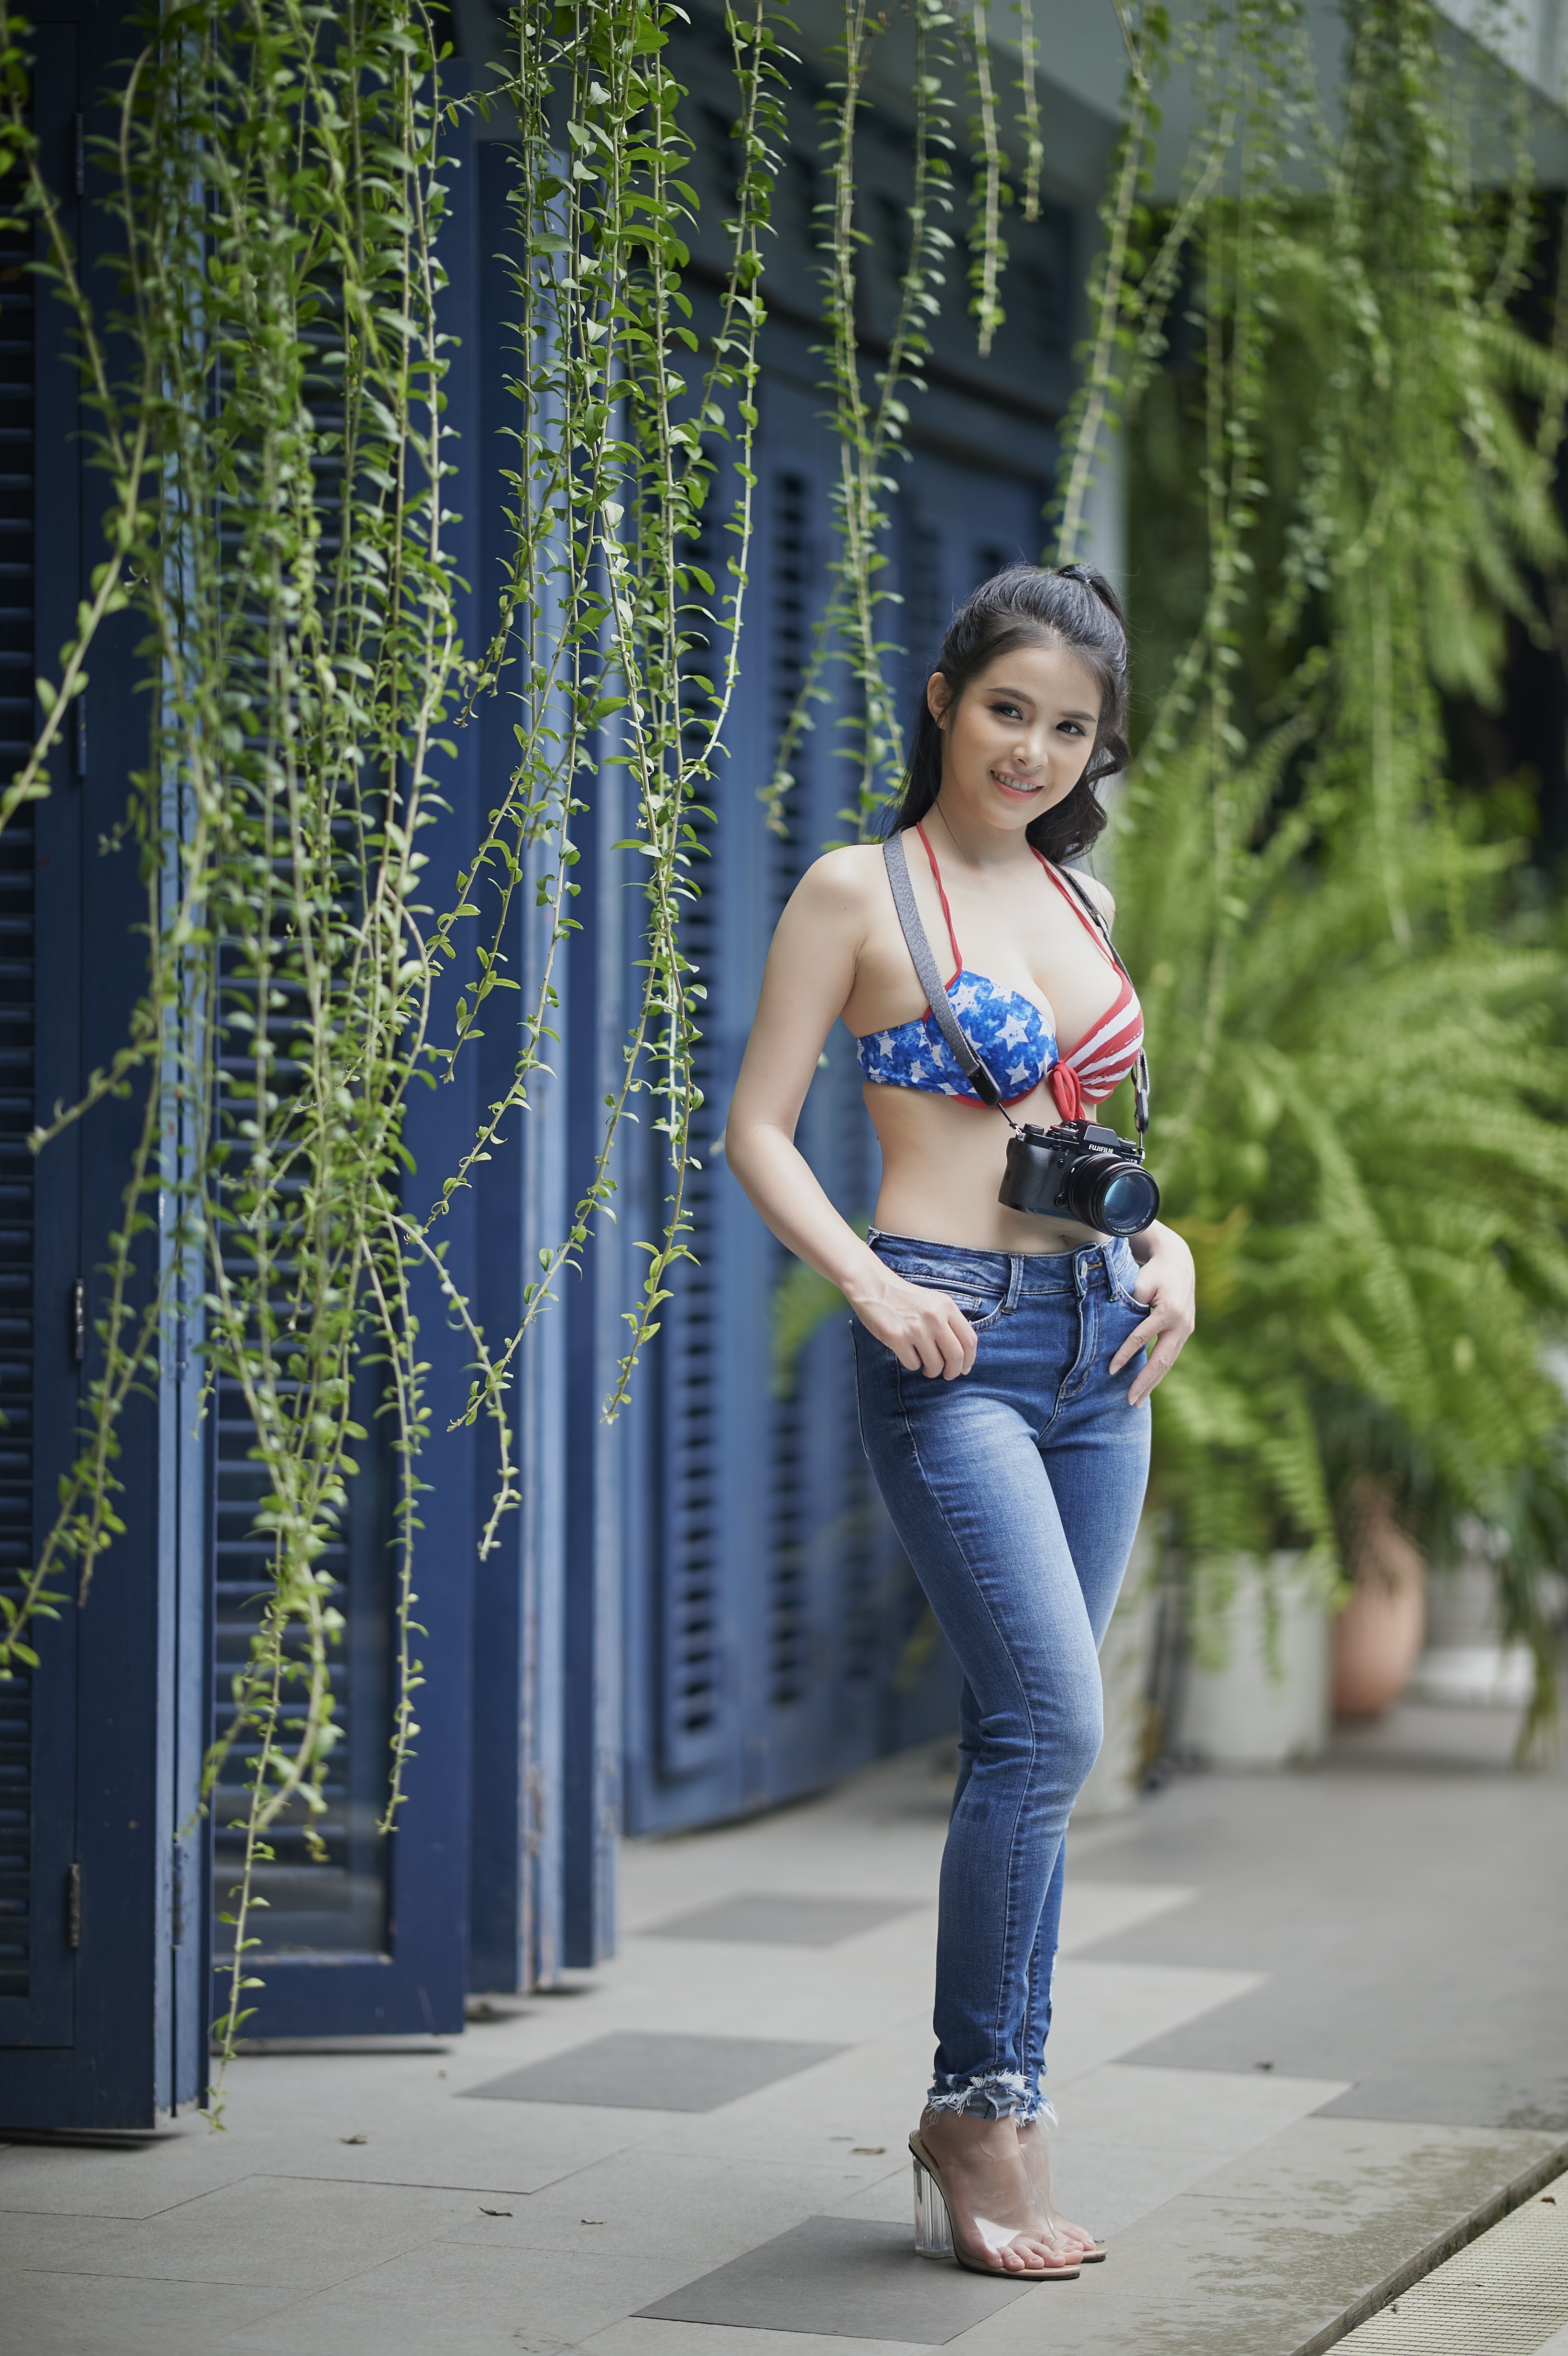
woman, hair, jeans, shoulder, plant, leg, azure, flash photography, street fashion, waist, denim, eyewear, thigh, black hair, cool, sunglasses, trunk, leisure, fun, electric blue, grass, beauty, fashion design, long hair, jewellery, t shirt, human leg, knee, abdomen, blond, sandal, high heels, brown hair, fashion accessory, bag, sitting, forest, photo shoot, fashion model, vacation, handbag, necklace